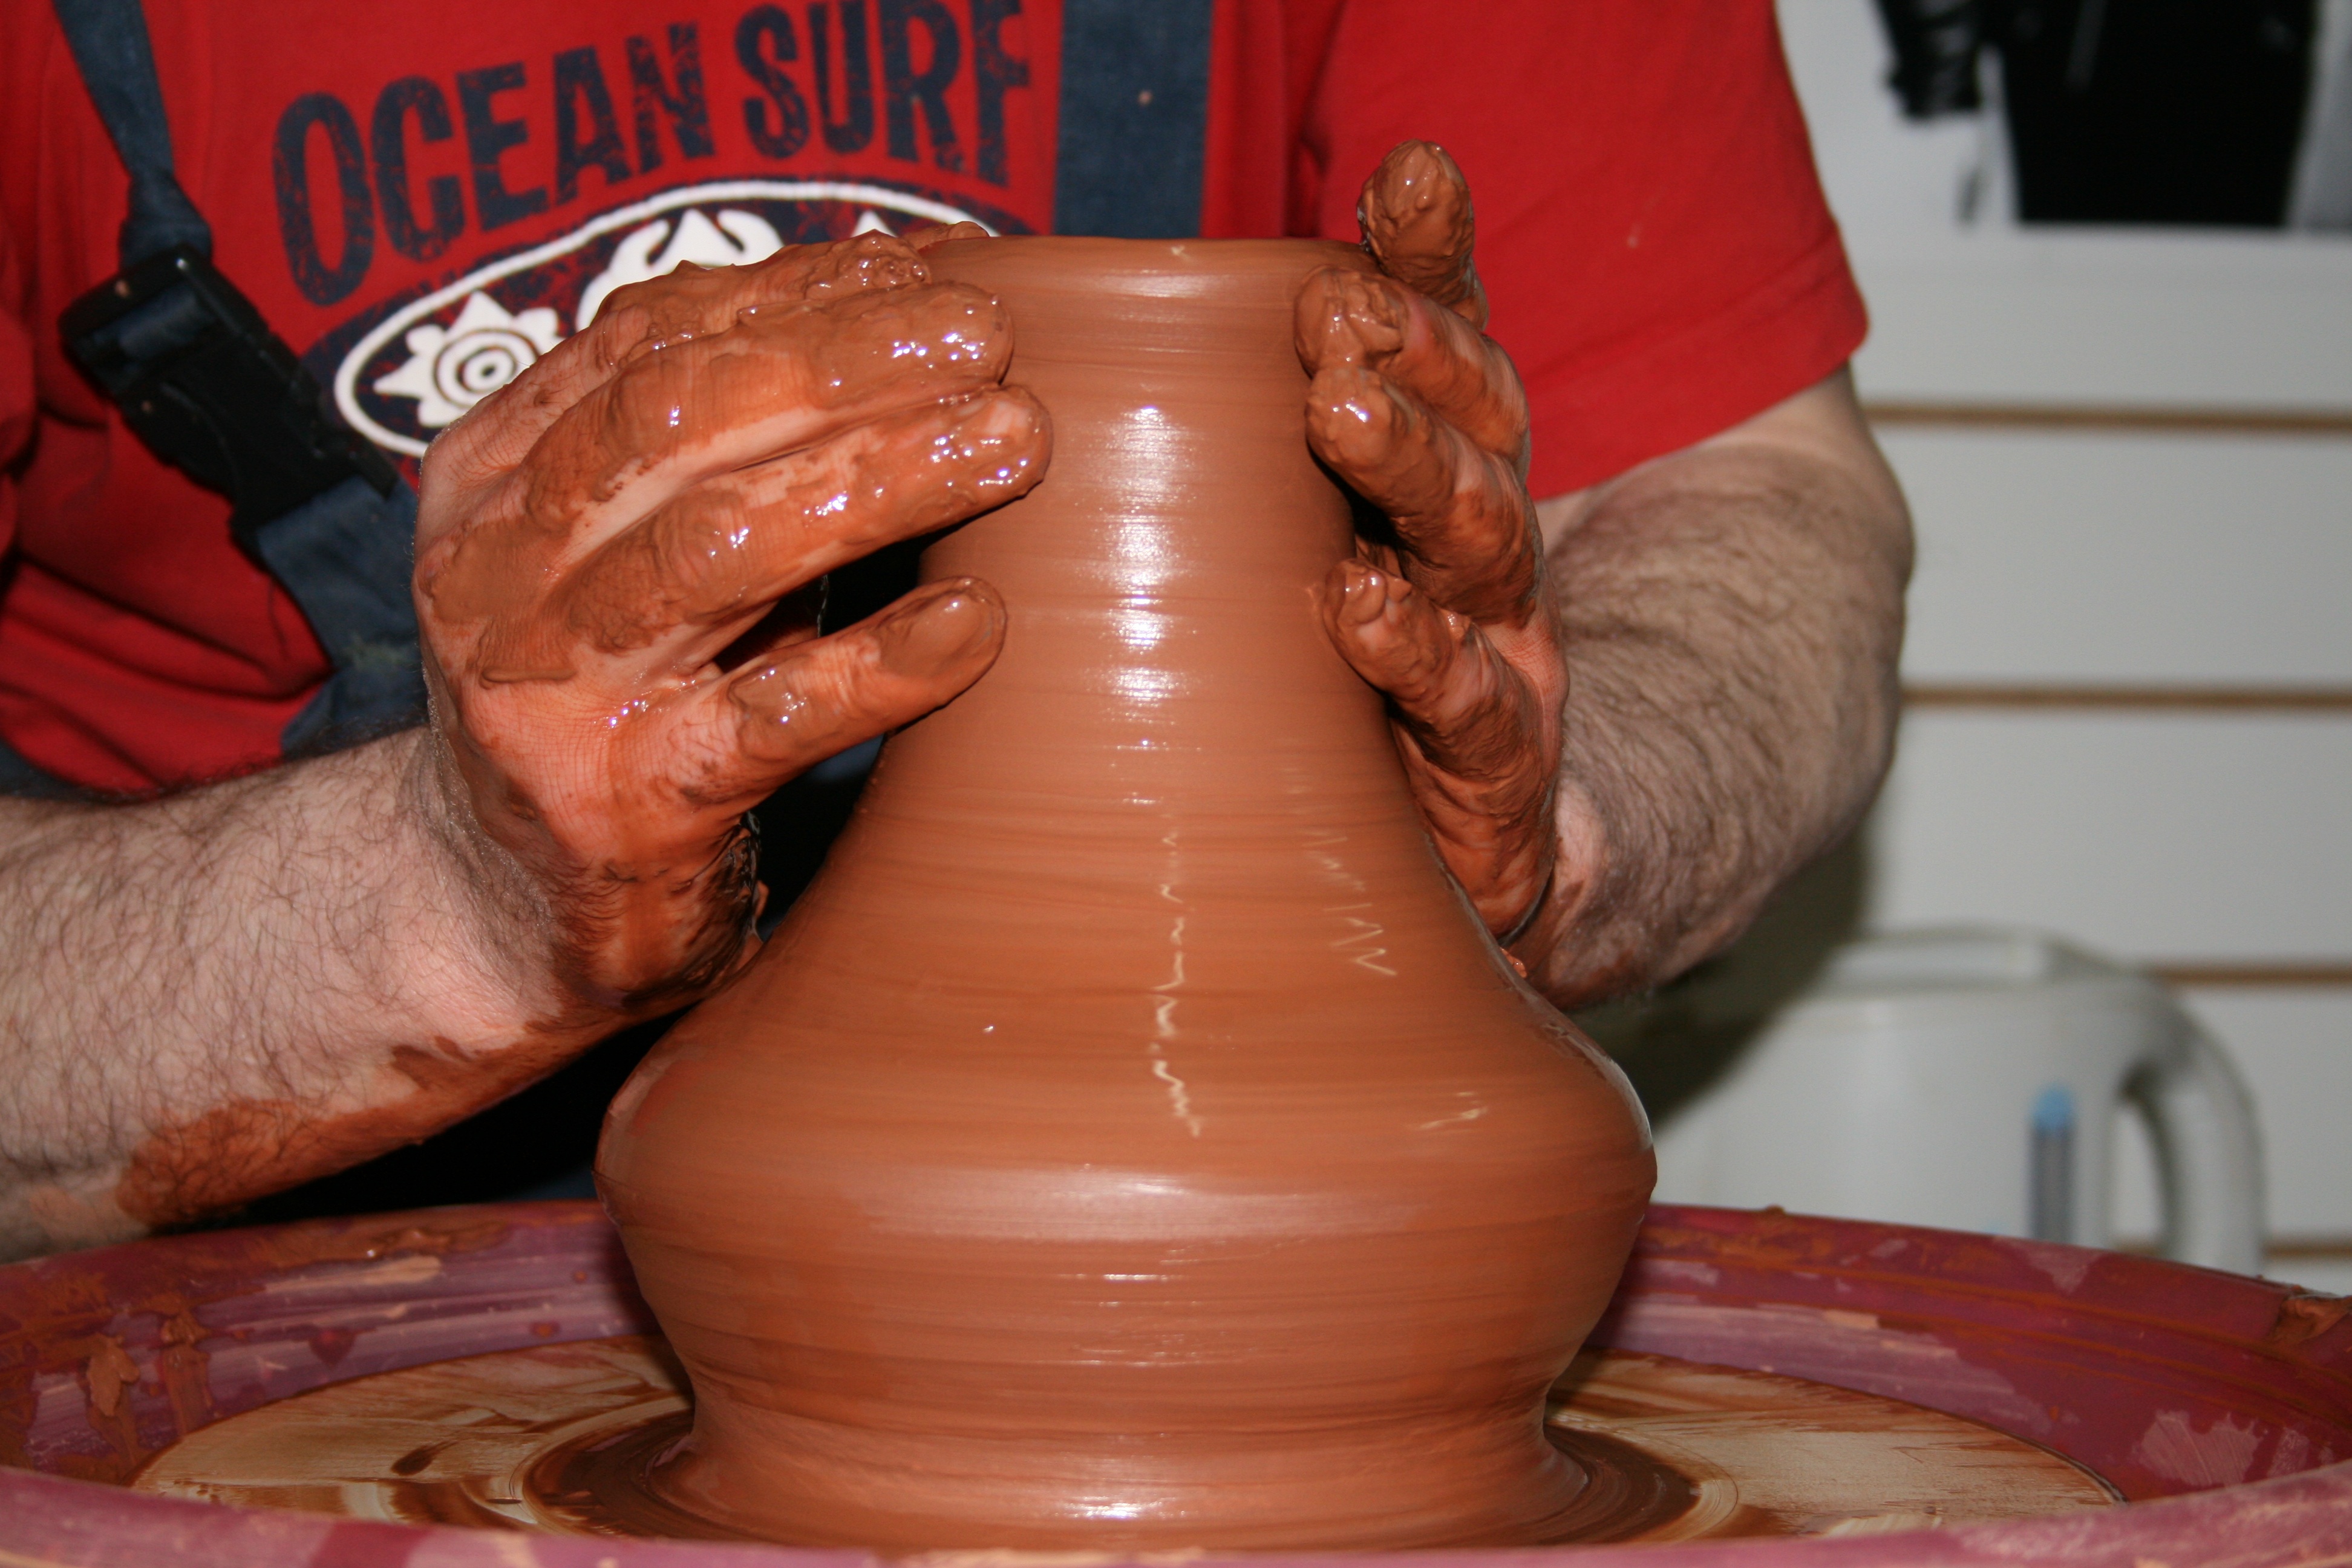
pottery, art, trade, clay, potter, carving, modeling, master, potter's wheel